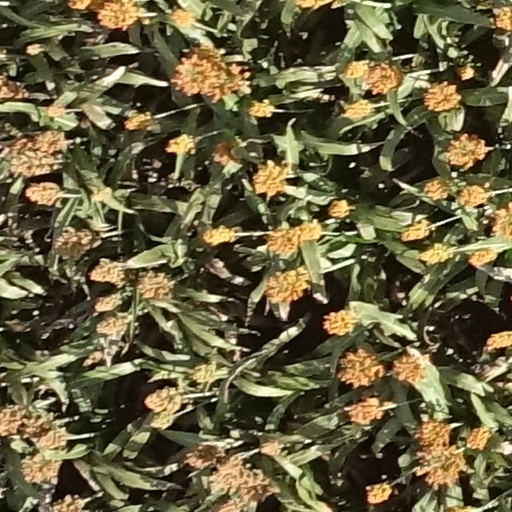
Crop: sorghum